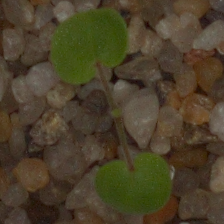
Label: smallflowered_cranesbill